HMS Kent (1901)

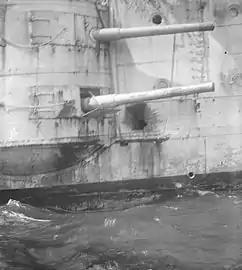
Starboard forward casemate showing some of the damage incurred by "Kent" during the Battle of the Falkland Islands

In accordance with Sturdee's plans, "Kent", her sister ship, , and the light cruiser immediately set off in pursuit while the battlecruisers and the slow armoured cruiser dealt with the German armoured cruisers. At 14:45 "Glasgow", the fastest of the British cruisers, was close enough to "Leipzig" to open fire and the two ships exchanged salvos, scoring the occasional hit. An hour later, the Germans scattered in different directions; "Cornwall" and "Glasgow" pursued "Leipzig" while "Kent" went after . Short on coal, her crew threw in everything burnable, and she reached in her pursuit; she closed to within when the German cruiser opened fire at 17:00. "Kent" replied nine minutes later with her forward guns; neither ship hit anything at that time. At 17:35 two of "Nürnberg"s worn-out boilers burst, which reduced her speed to . As "Kent" continued to close, the German ship turned about for a fight when the range was down to .